Dobla

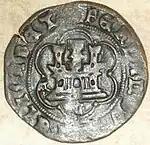

The term "dobla" was first used, as originally meaning the Muslim dinar, hundreds of years after the Spanish dinar was created. The gold dinar was first struck in Spain under Abd-ar-Rahman III, Emir of Córdoba (912-961). During the 11th century, the dinar became known as the morabit or morabotin throughout Europe, which developed into "maravedís". In the 12th century, it was copied by the Christian rulers Ferdinand II of León (1157–1188) and Alphonso VIII of Castile (1158–1214). Alfonso's gold marabotin or maravedí retained inscriptions in Arabic but had the letters ALF at the bottom. Ferdinand II's gold maravedí weighed about 3.8 g.